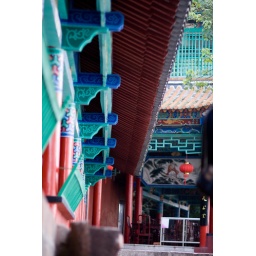
The temple build in the side of the rock hill in Kun Ming